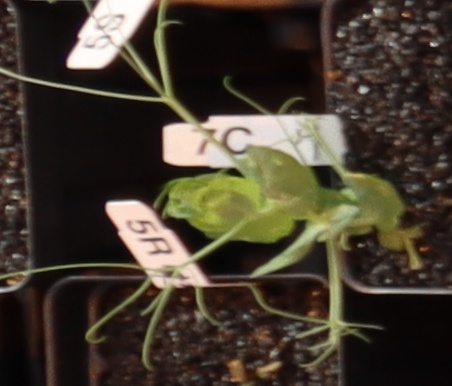
Label: Field Pea